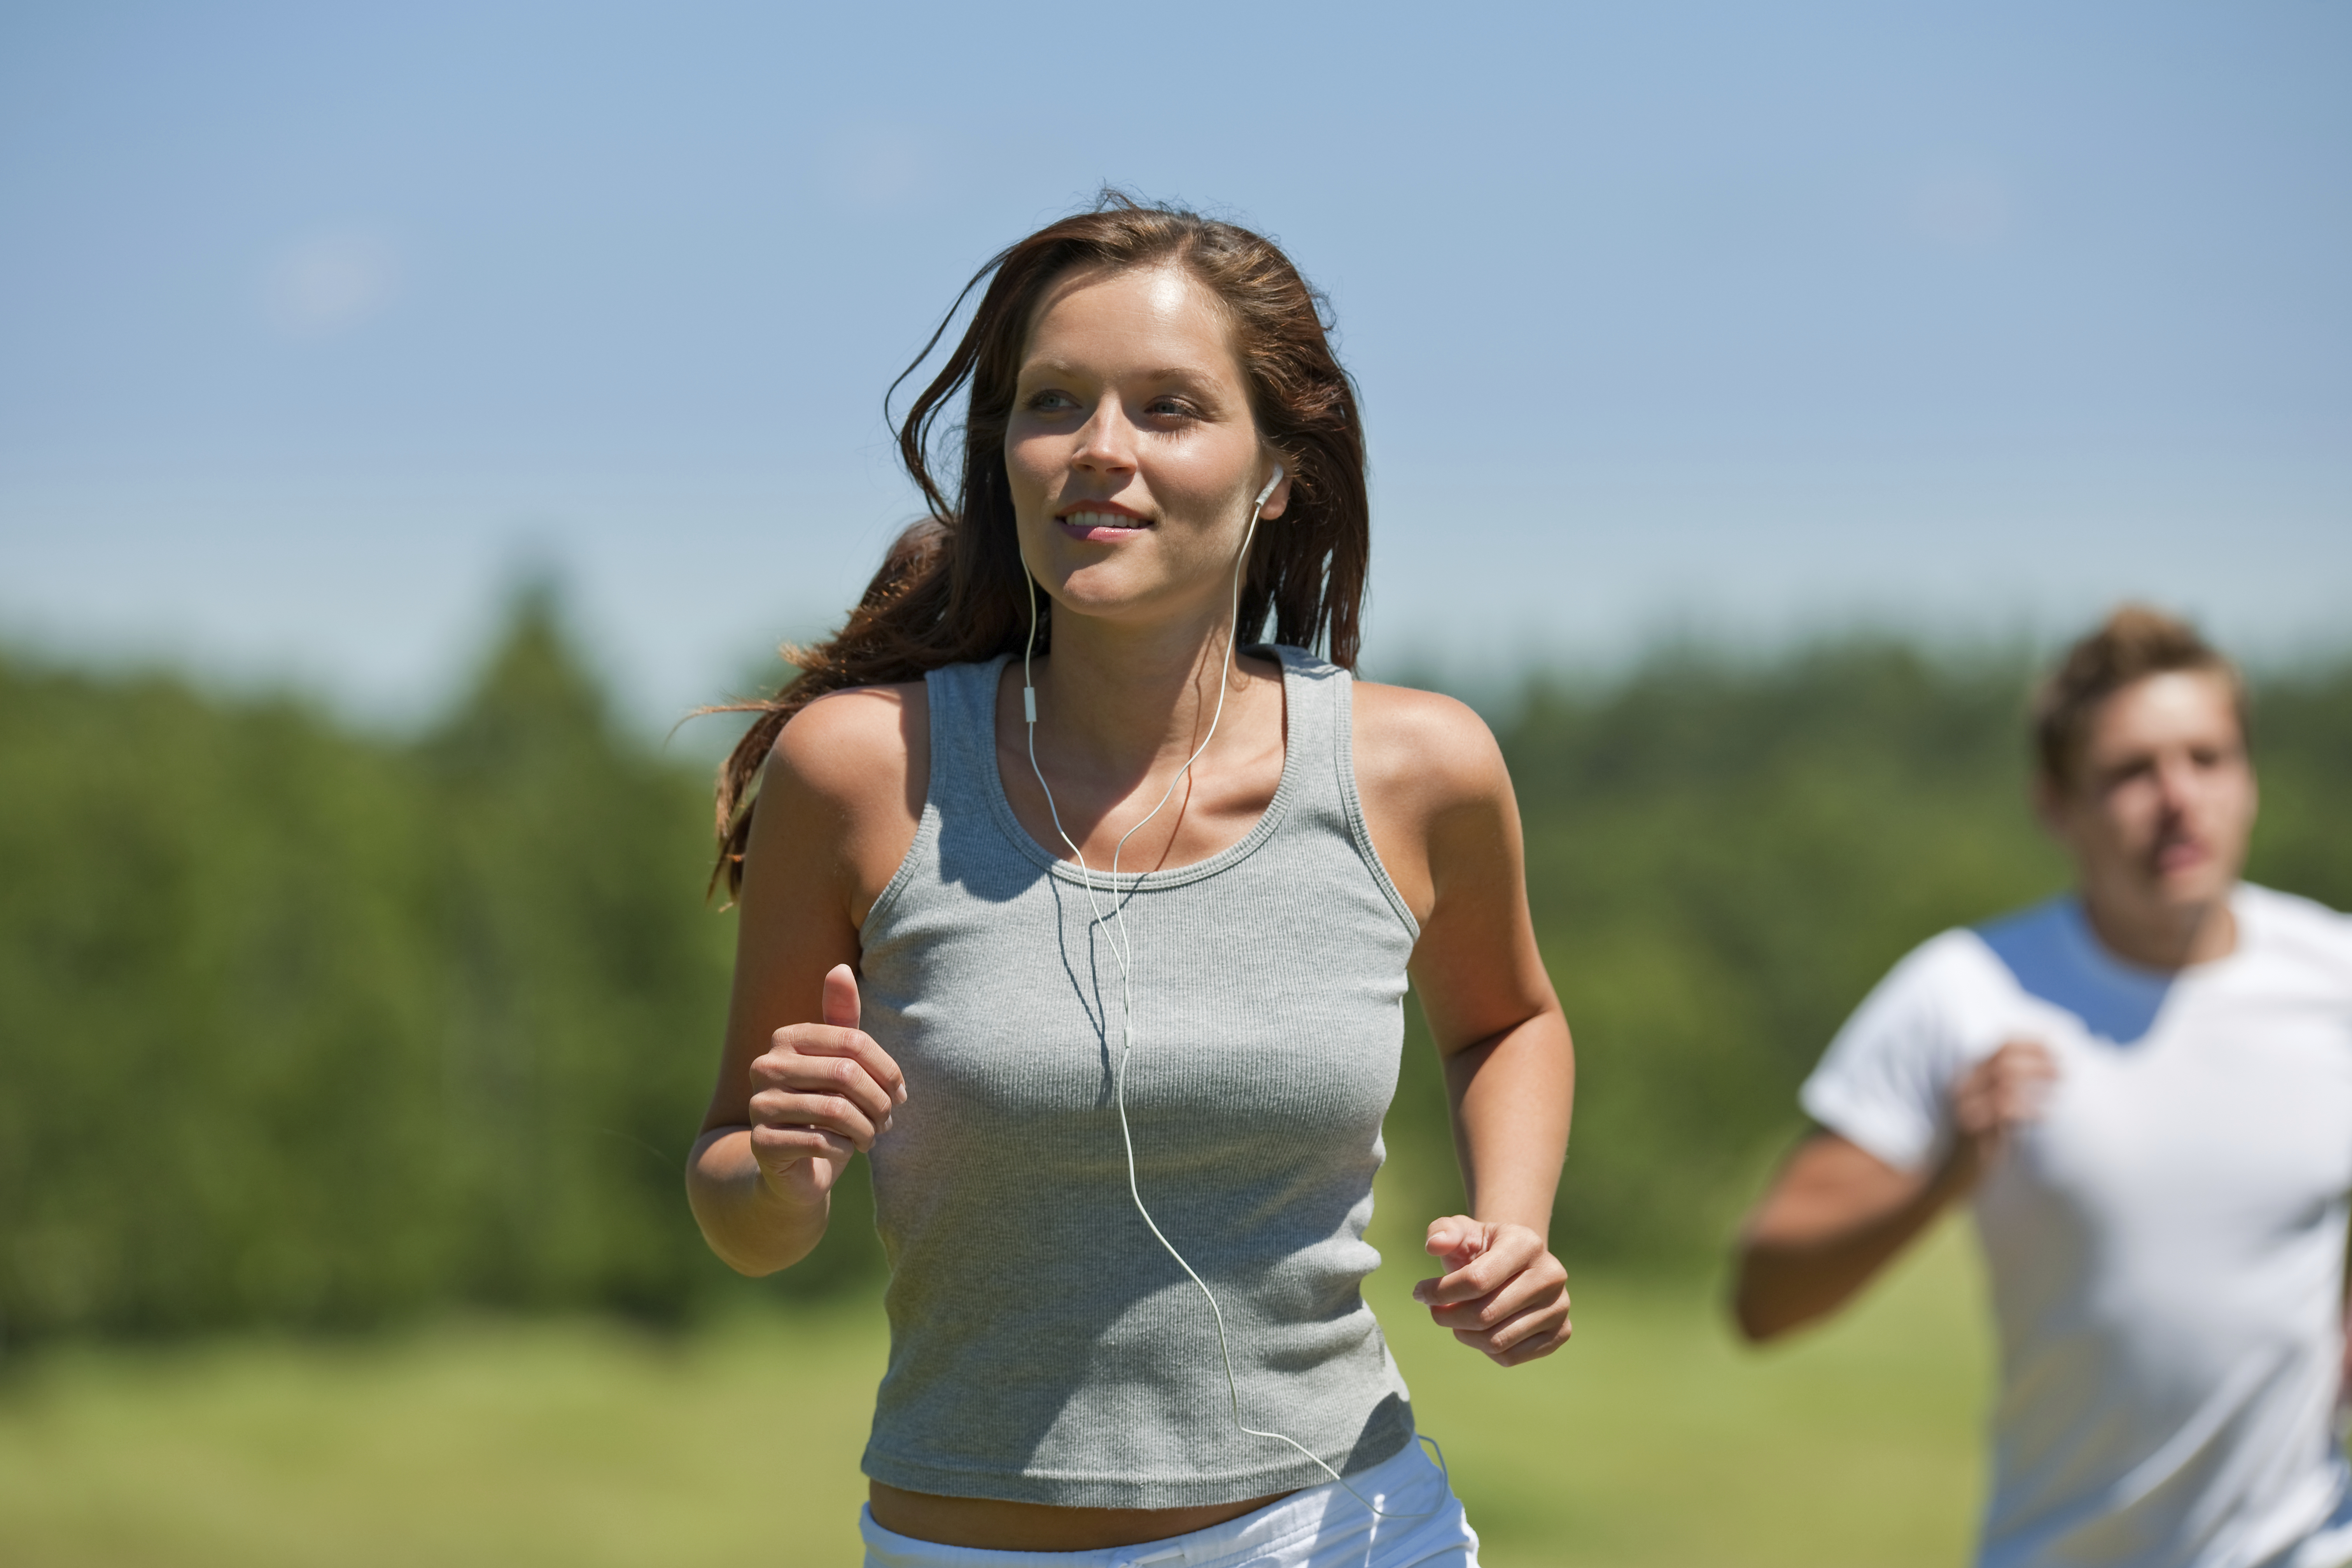
girl, sport, person, fun, running, recreation, shoulder, outdoor recreation, grass, physical exercise, sports, summer, smile, hand, leisure, vacation, happiness, joint, sports training, jogging, walking, ultramarathon